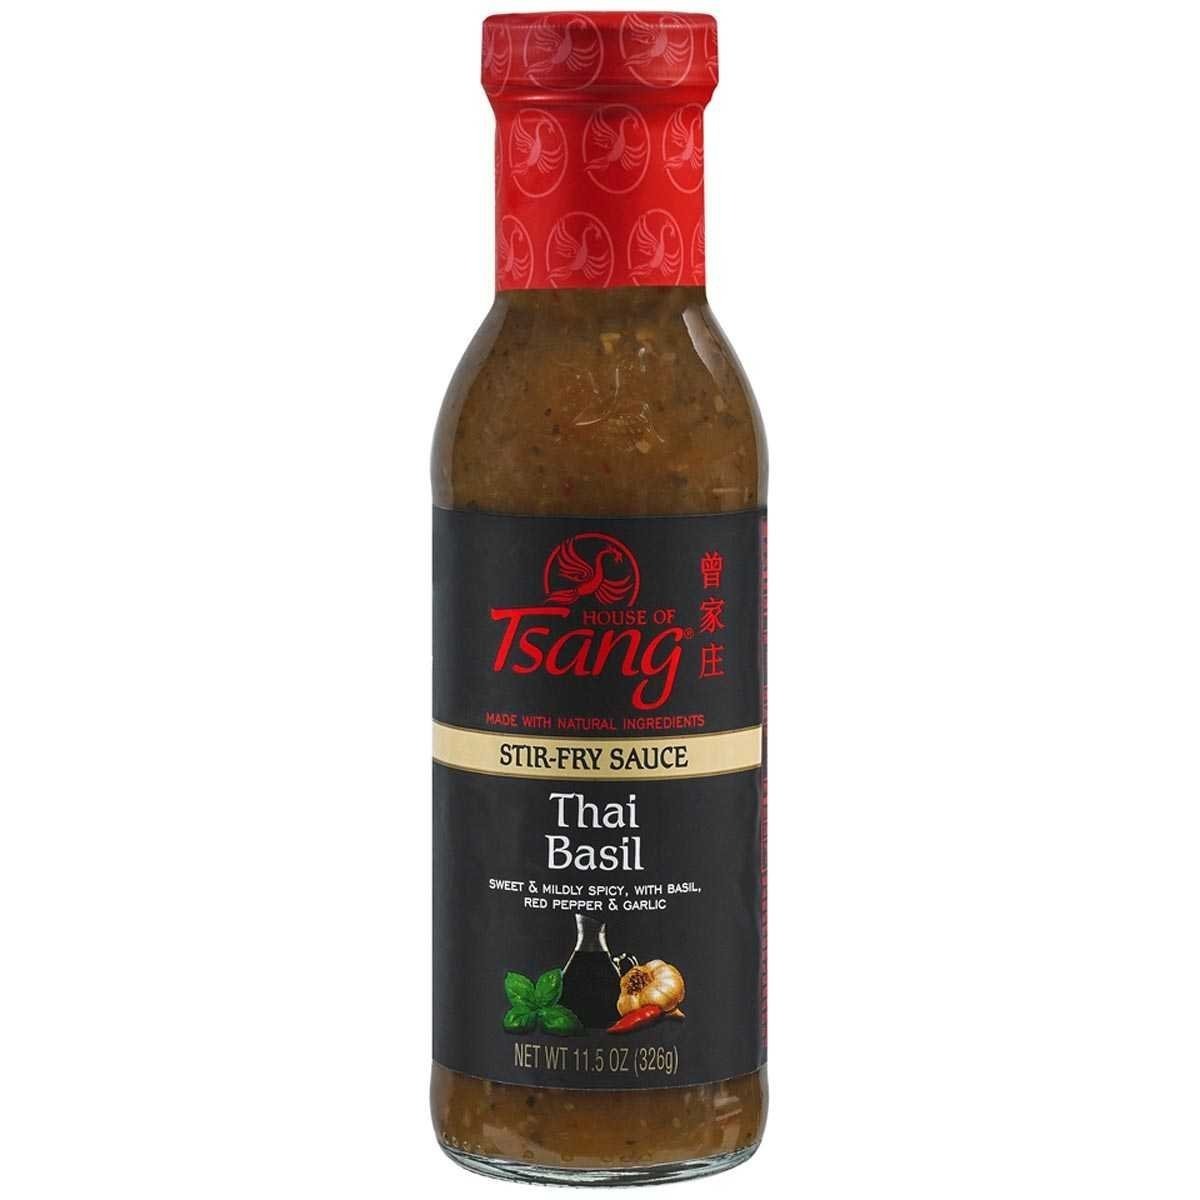
Item Name: House of Tsang Thai Basil Stir-Fry Sauce, 11.5 Ounce (Pack of 6)
Value: 6.0
Unit: Count

Price: 32.675